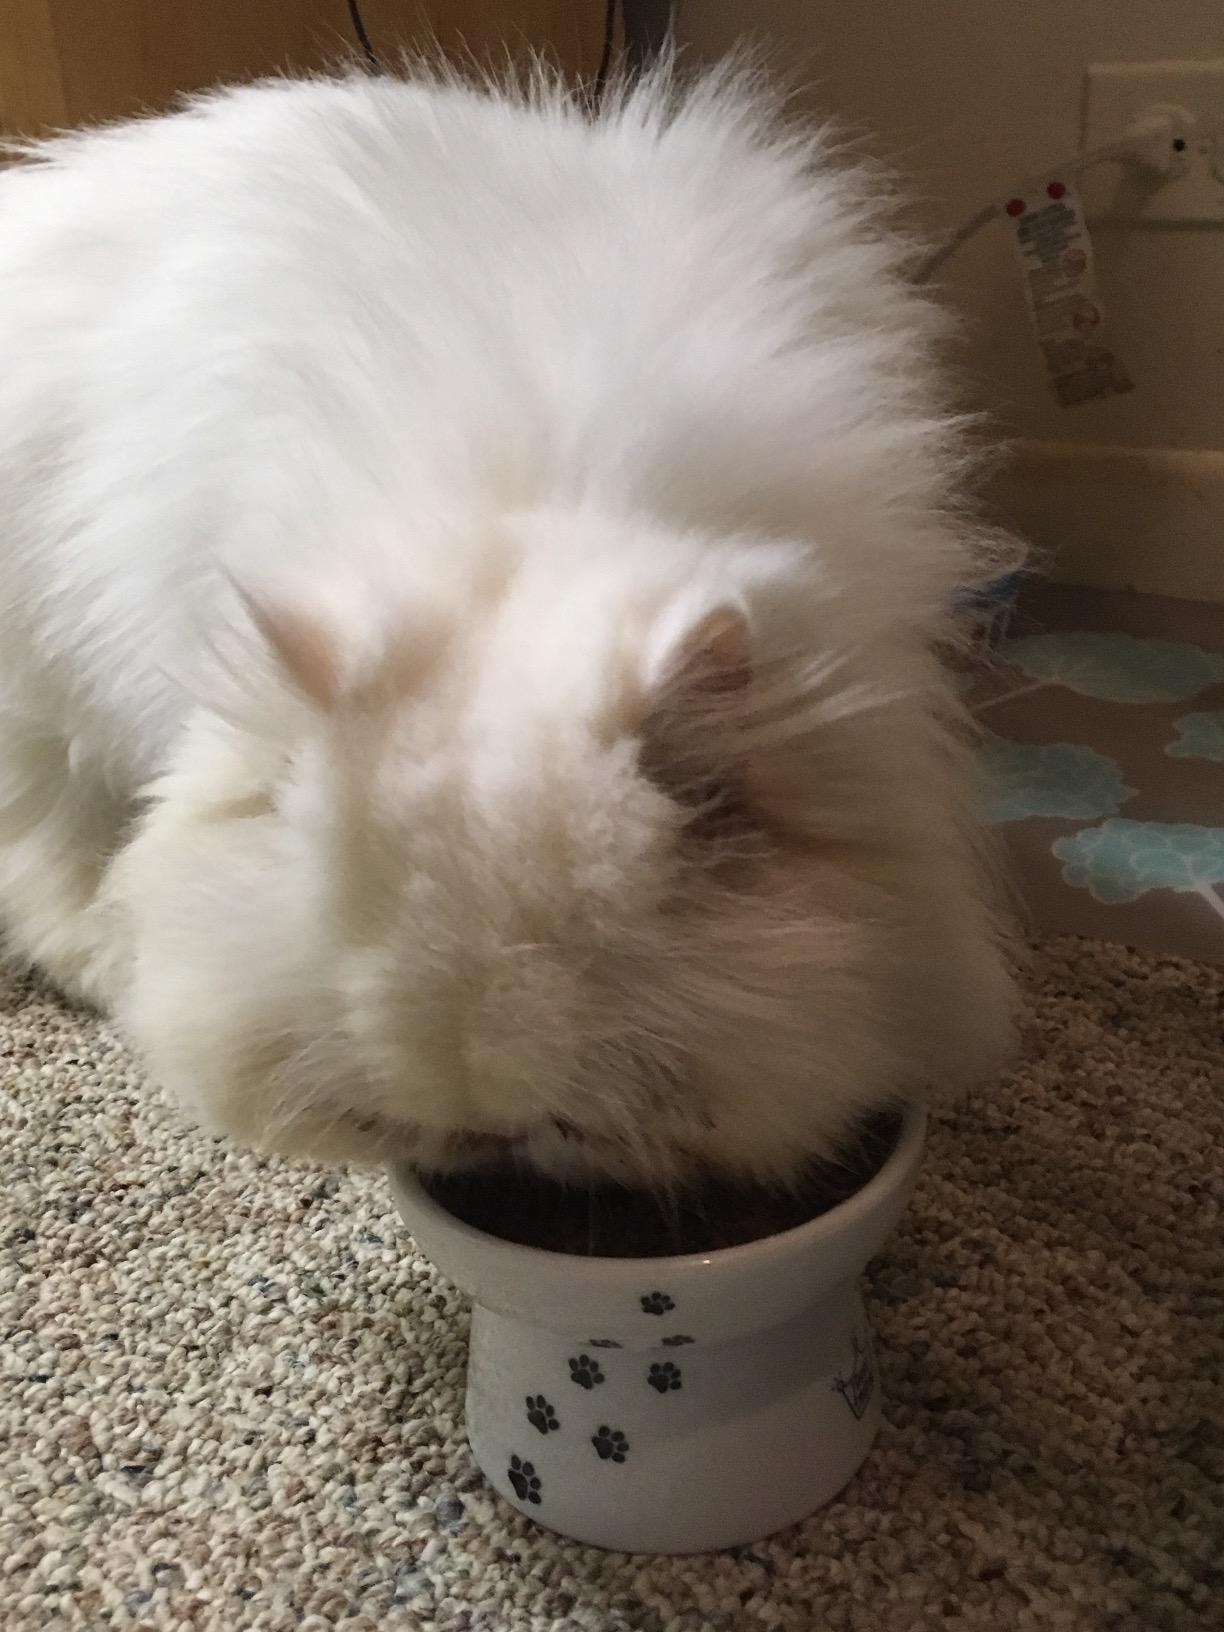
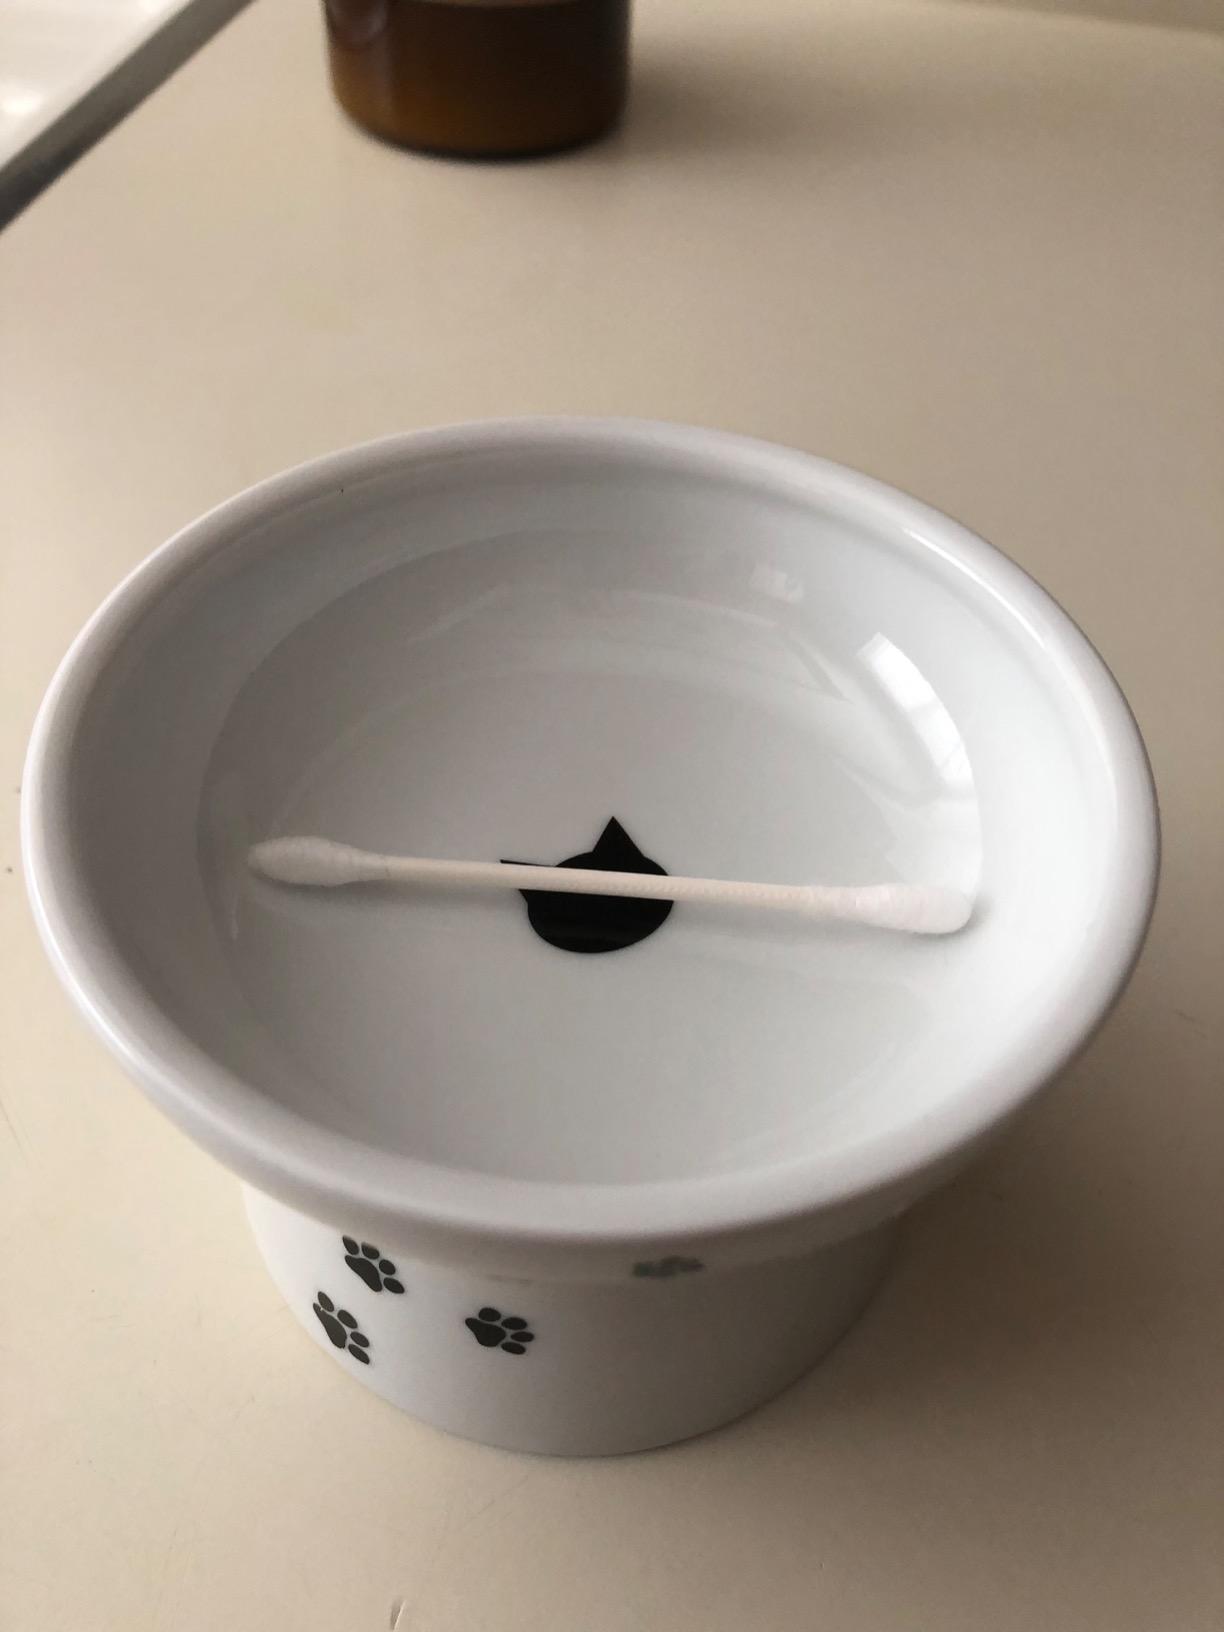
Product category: items_bowl
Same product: yes